Wiesław Cupała

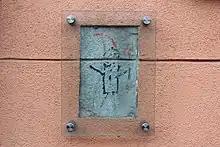
Orange Alternative dwarf in Wrocław Smoluchowskiego 22

Wiesław Cupała (aliases: "Rotmistrz (Rittmeister)"; born 27 August 1956) is a Polish artist, writer, mathematician, editor of the website of the Wolność i Pokój (Freedom and Peace) movement, and one of the leaders of the Orange Alternative.